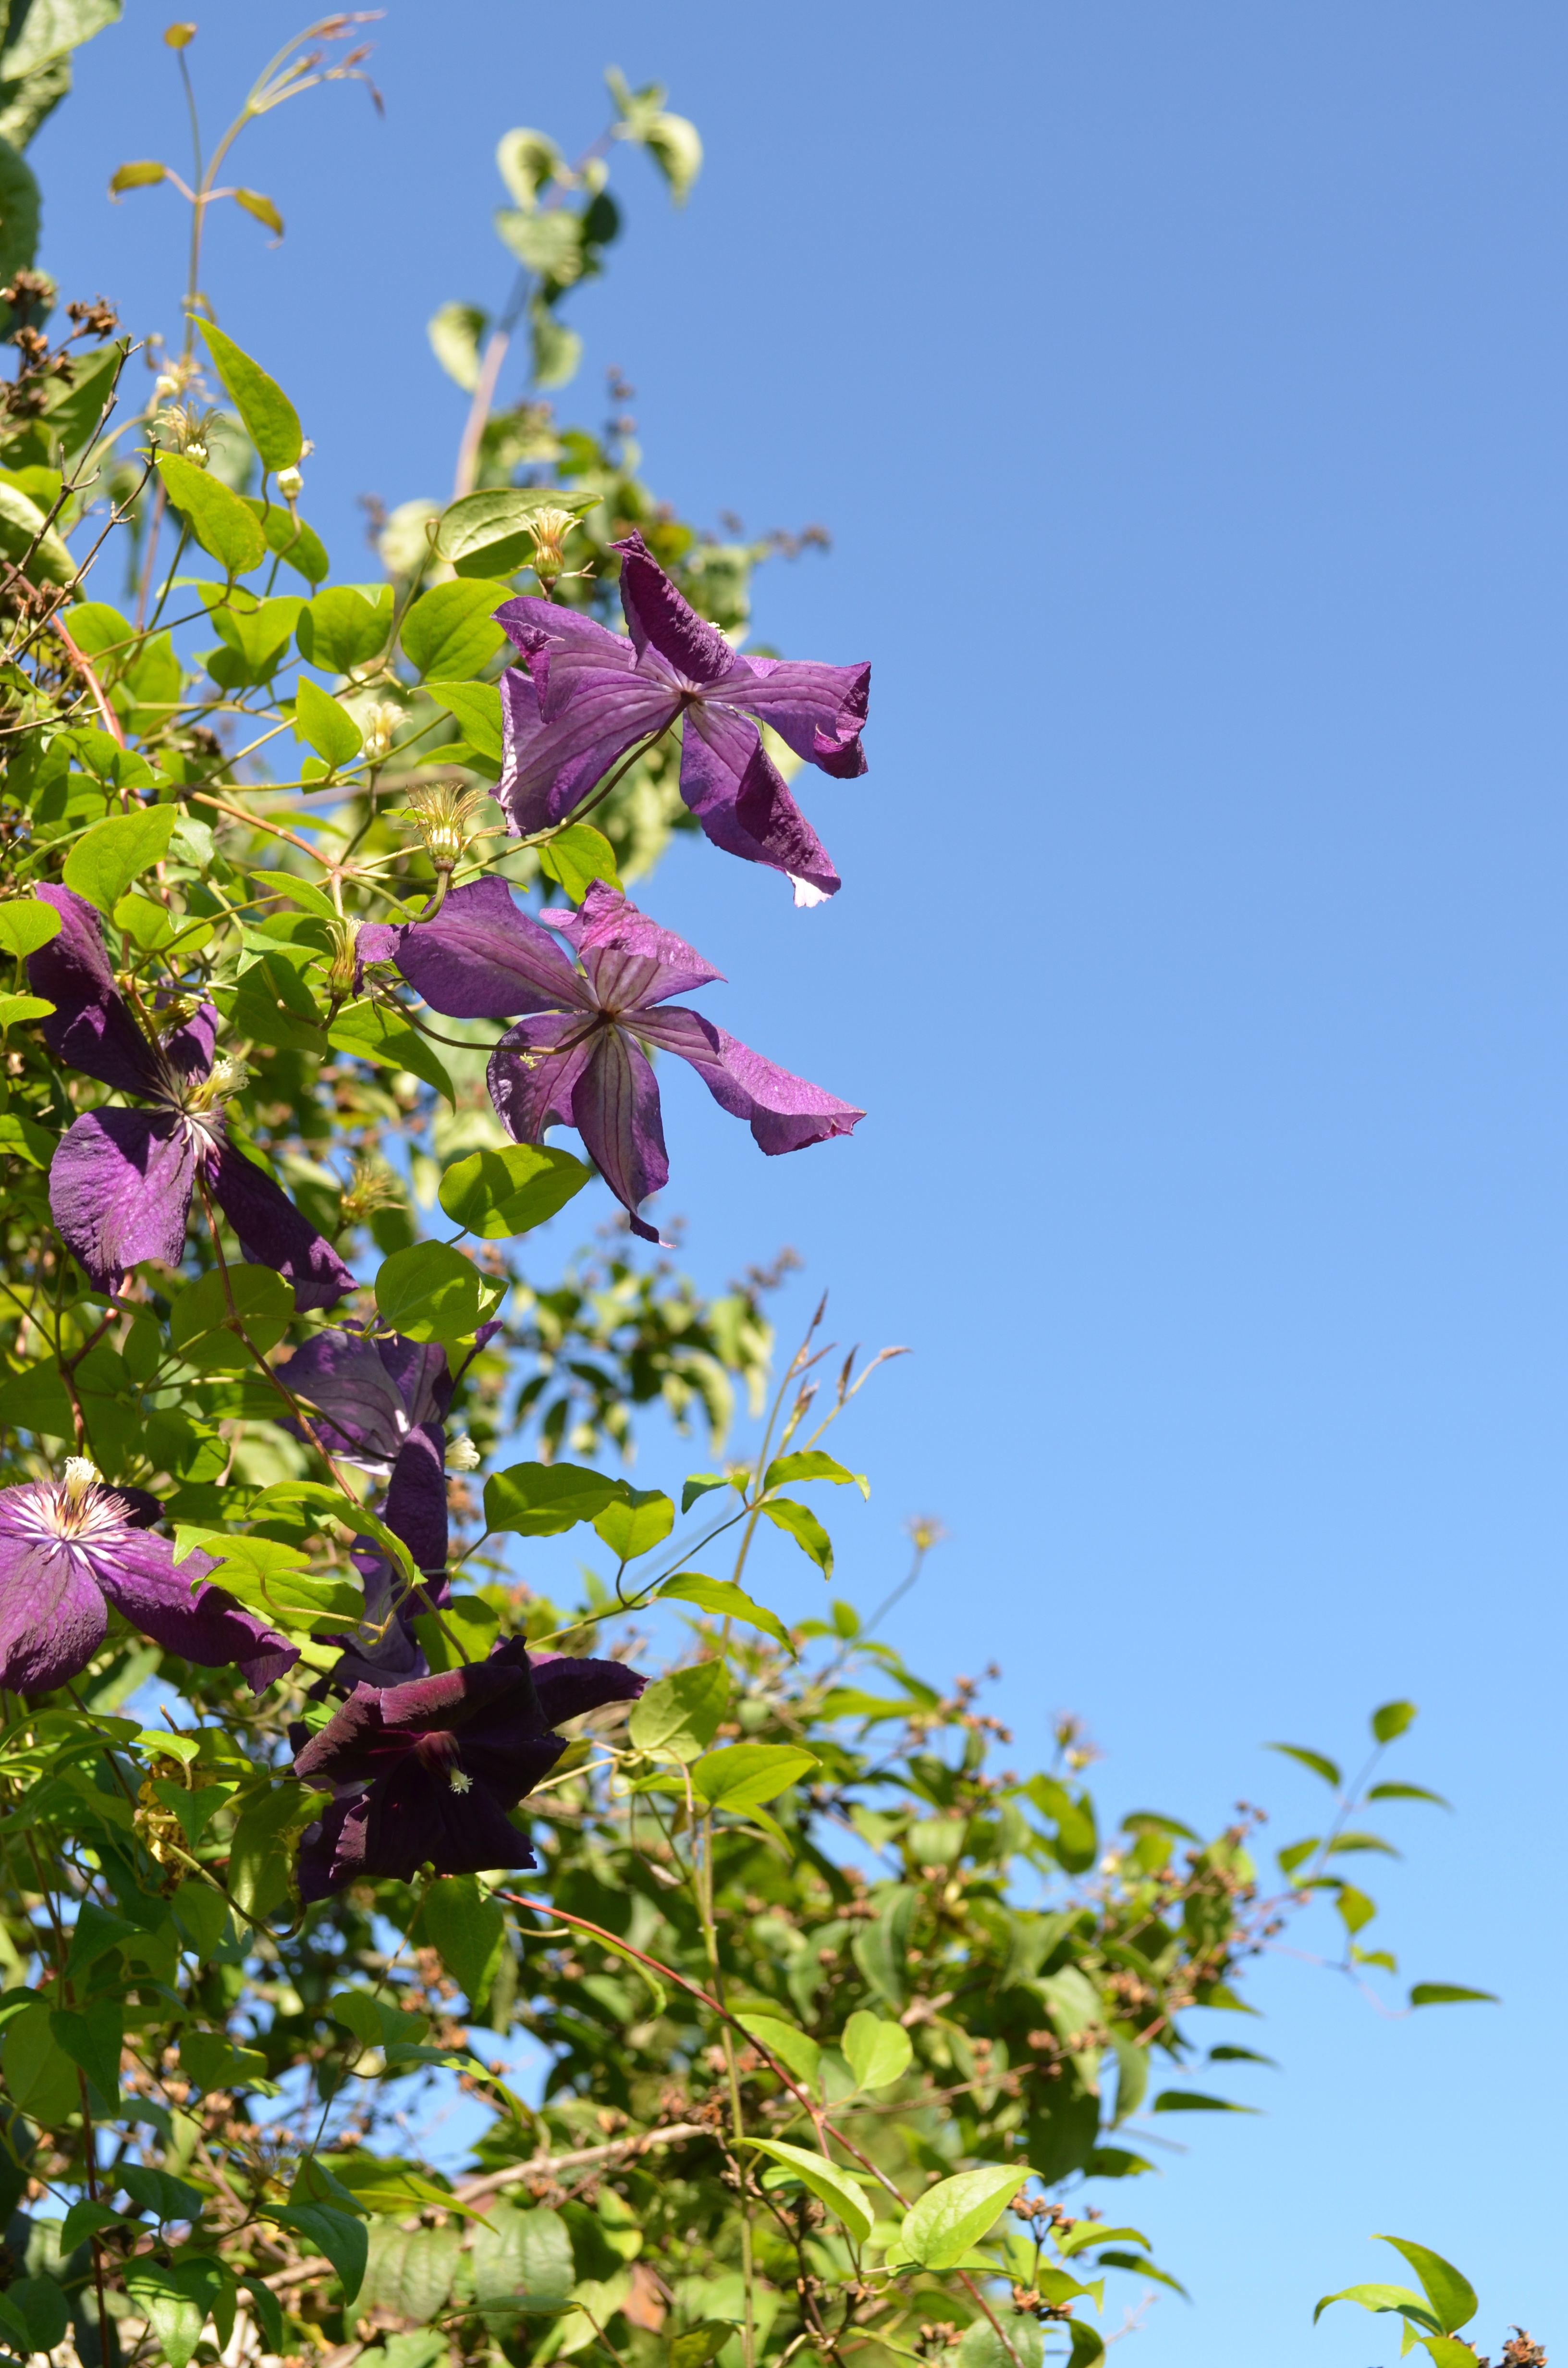
tree, nature, branch, blossom, plant, sky, leaf, flower, summer, botany, flora, wildflower, flowers, shrub, flowering plant, blue background, woody plant, land plant